Canis Major

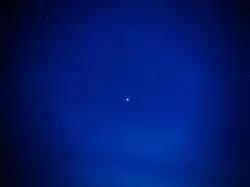
Sirius A, the brightest star in the night sky, lies in Canis Major.

In Greek Mythology, Canis Major represented the dog Laelaps, a gift from Zeus to Europa; or sometimes the hound of Procris, Diana's nymph; or the one given by Aurora to Cephalus, so famed for its speed that Zeus elevated it to the sky. It was also considered to represent one of Orion's hunting dogs, pursuing Lepus the Hare or helping Orion fight Taurus the Bull; and is referred to in this way by Aratos, Homer and Hesiod. The ancient Greeks refer only to one dog, but by Roman times, Canis Minor appears as Orion's second dog. Alternative names include Canis Sequens and Canis Alter. Canis Syrius was the name used in the 1521 "Alfonsine tables".